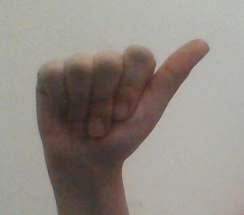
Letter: dhad